Fulham Road

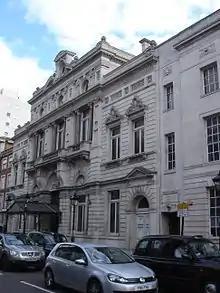
Fulham Town Hall

Fulham Road is a street in London, England, which comprises the A304 and part of the A308.